HMS Gannet (stone frigate)

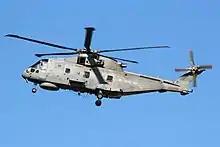
A Royal Navy Merlin HM2 landing at HMS "Gannet" during 2015

HMS "Gannet" is a forward operating base used by detachments of Royal Navy Merlin HM2 helicopters which are deployed from RNAS Culdrose as and when required. The anti-submarine warfare helicopters support the biannual Joint Warrior exercises and the Submarine Command Course, provide a helicopter capability to the navy's smaller vessels during operational sea training and offer protection to Vanguard-class nuclear-powered ballistic missile submarines as they arrive and depart their home port at Faslane.